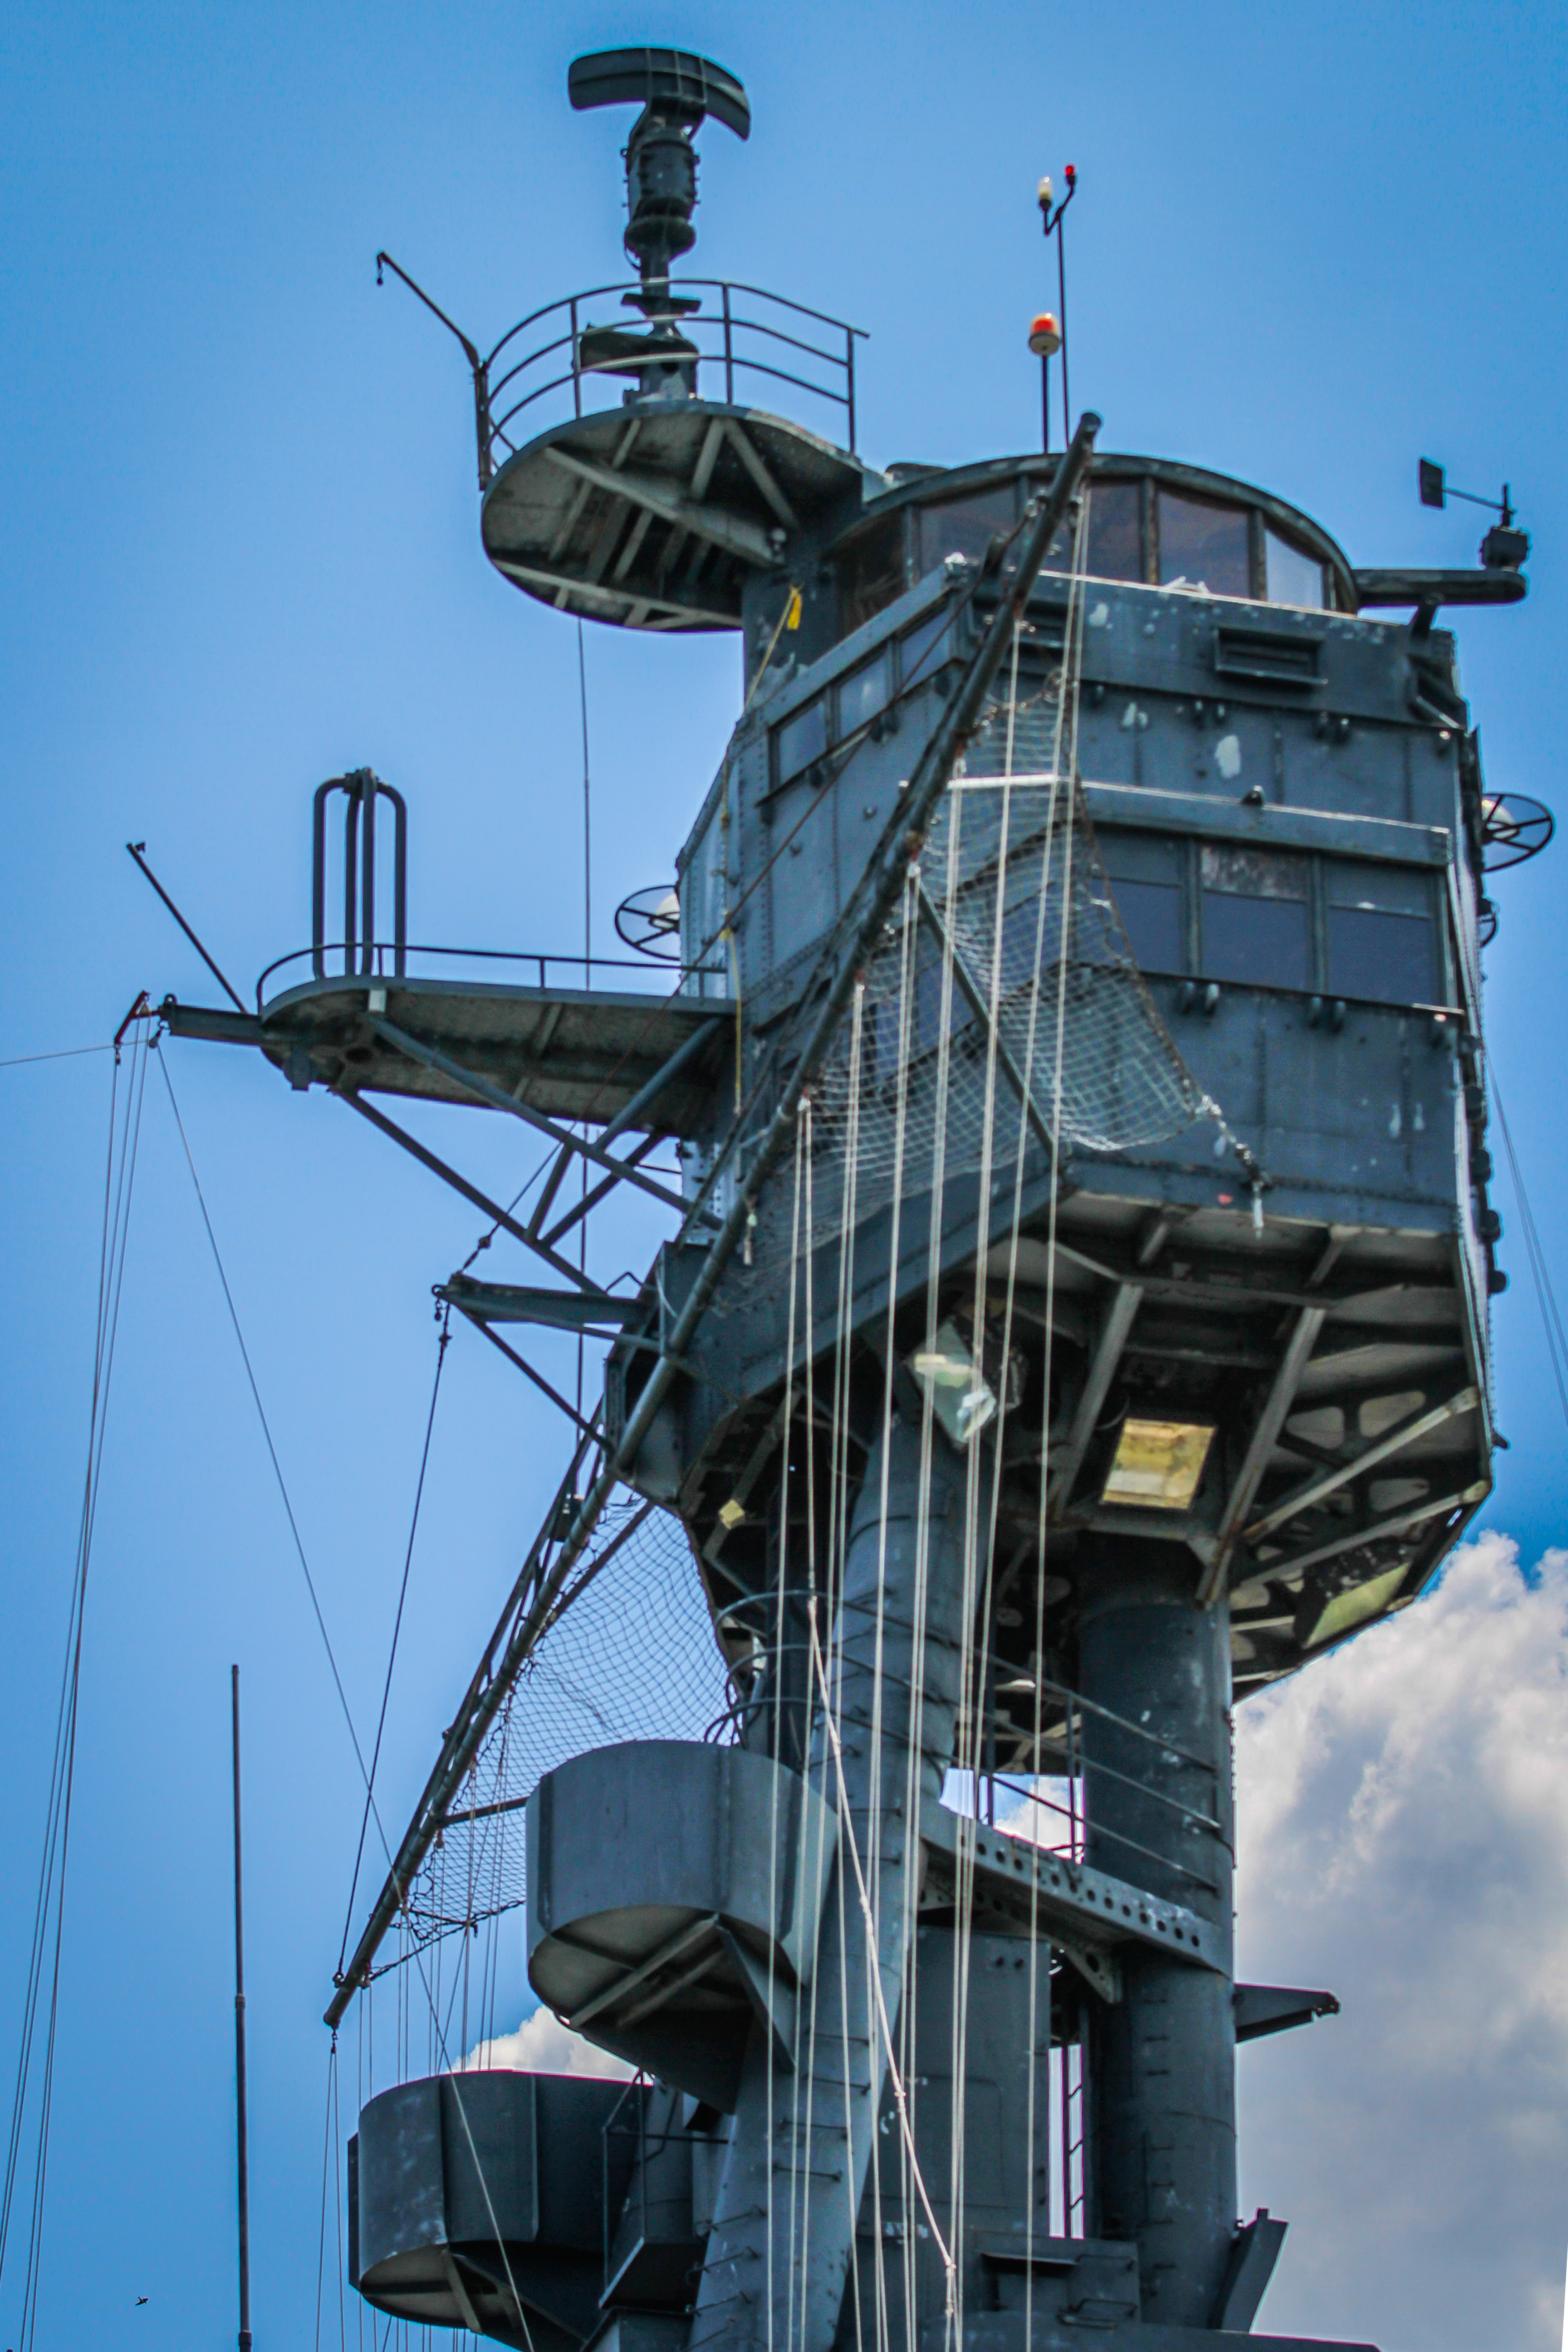
battleships, architecture, sky, tower